Church (building)

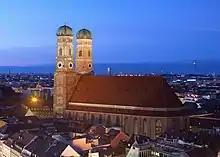
The Frauenkirche in Munich is a largely Gothic, medieval church.

Between 1000 and 1200, the Romanesque style became popular across Europe. The Romanesque style is defined by large and bulky edifices typically composed of simple, compact, sparsely decorated geometric structures. Frequent features of the Romanesque church include circular arches, round or octagonal towers, and cushion capitals on pillars. In the early Romanesque era, coffering on the ceiling was fashionable, while later in the same era, groined vaults gained popularity. Interiors widened, and the motifs of sculptures took on more epic traits and themes. Romanesque architects adopted many Roman or early Christian architectural ideas, such as a cruciform ground plan, as that of Angoulême Cathedral, and the basilica system of a nave with a central vessel and side aisles.